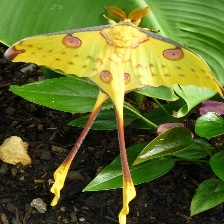
Species: COMET MOTH